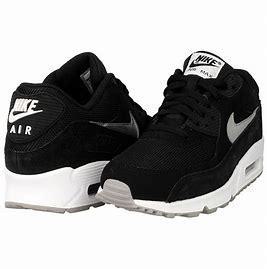
Brand: Nike
Model: Air Max 90 Essential